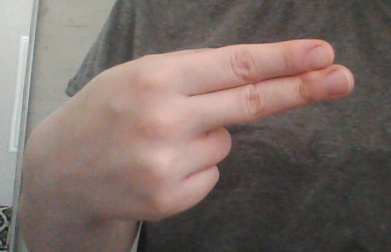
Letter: ain